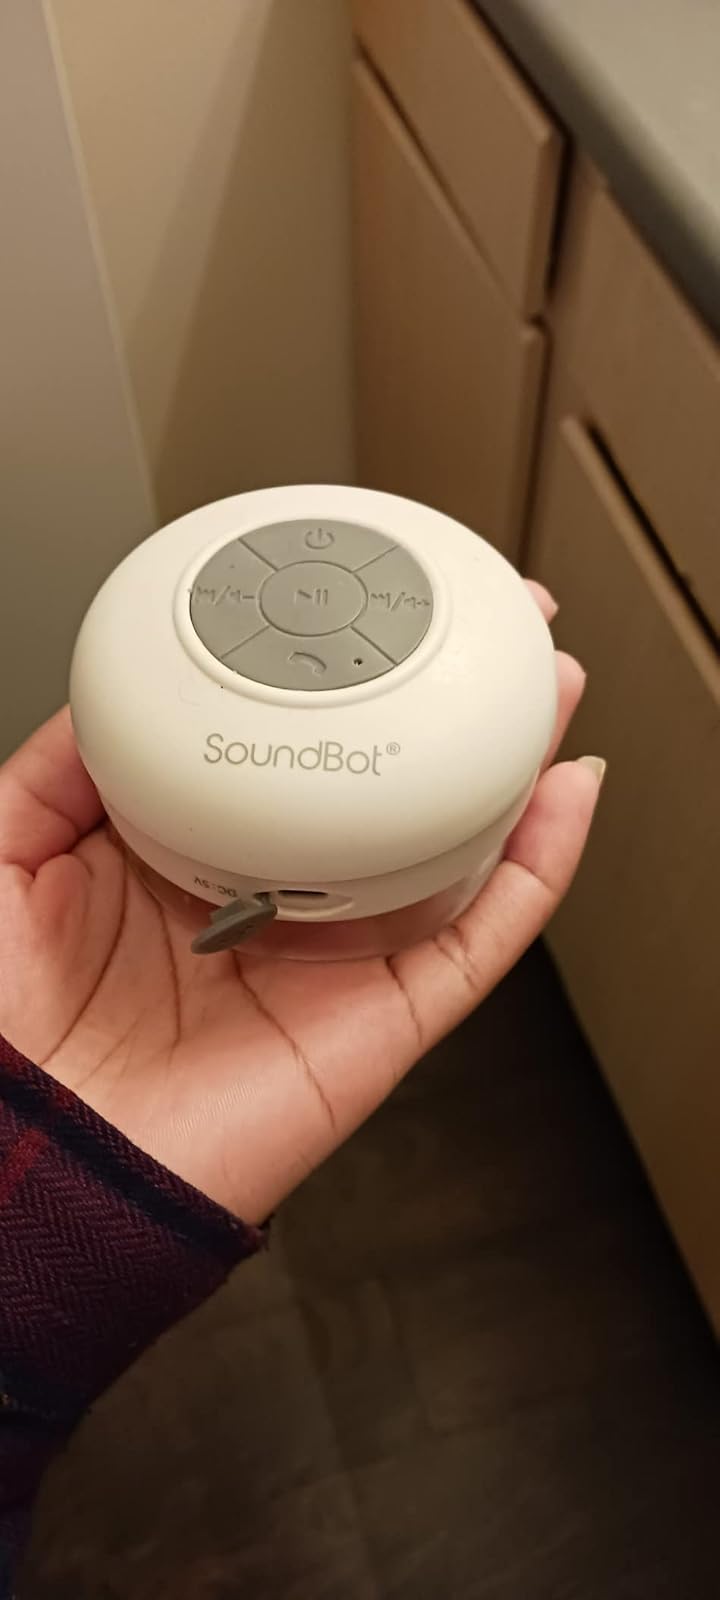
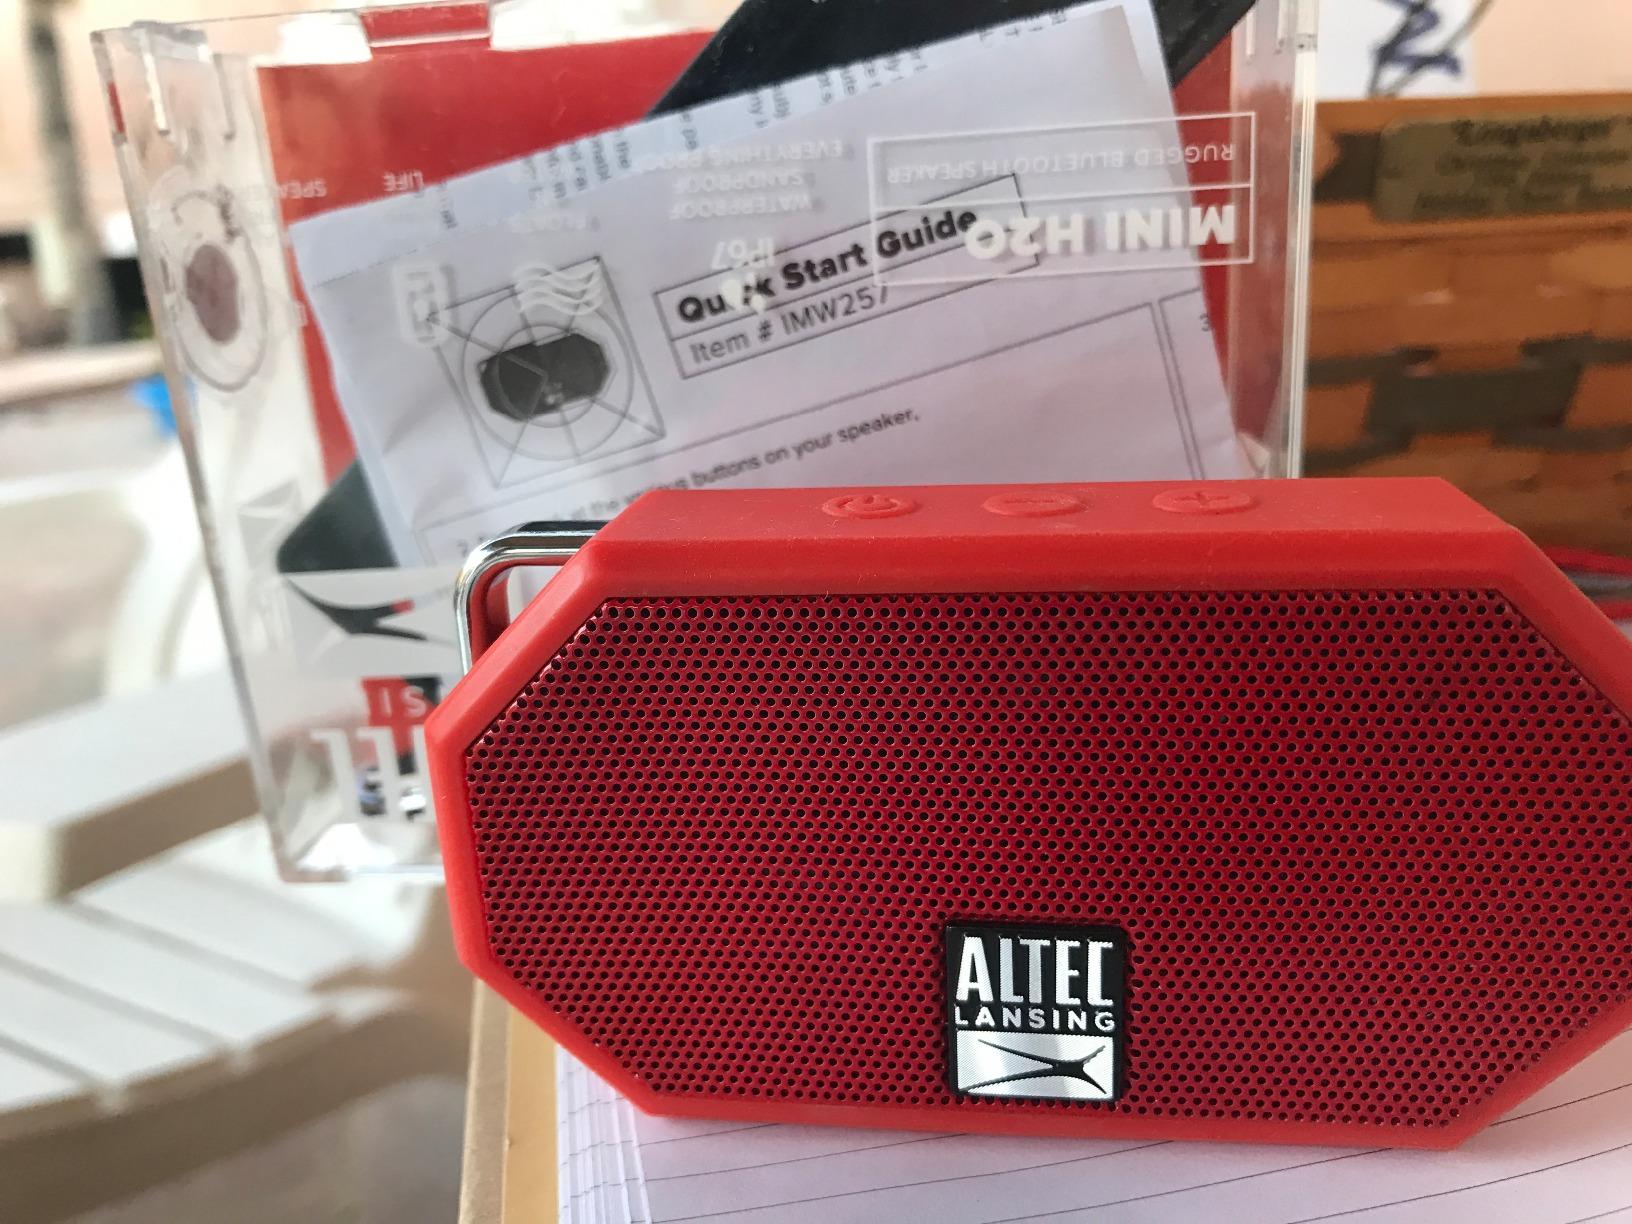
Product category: speaker
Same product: no